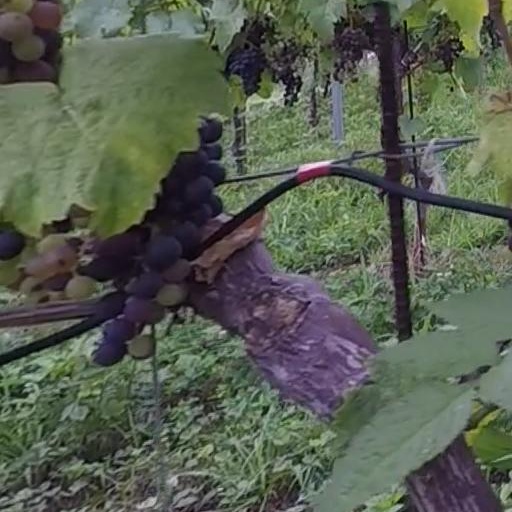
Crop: grape